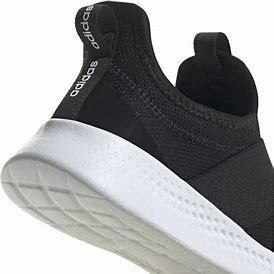
Brand: Adidas
Model: Puremotion